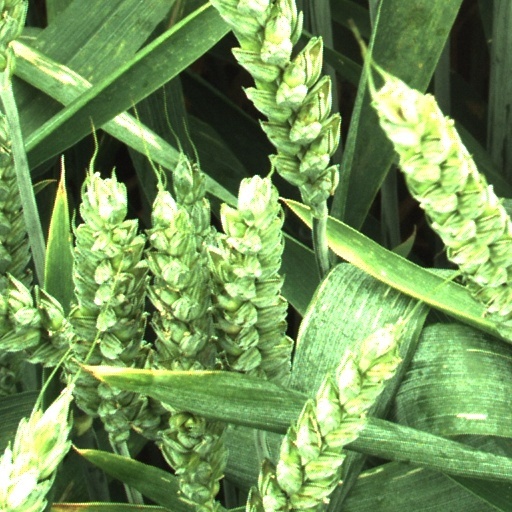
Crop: wheat